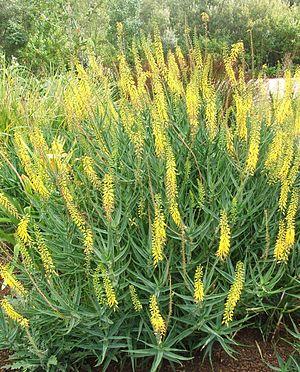
Aloe est un genre de plantes succulentes, les aloès, originaires d'Afrique, de Madagascar et les Iles Mascareines, de la péninsule arabique et Socotra.